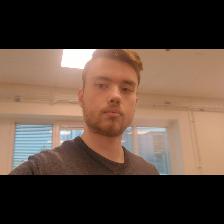
Label: Human